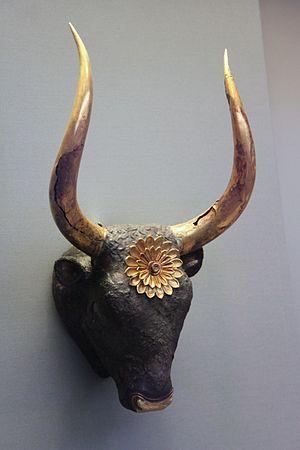
Le musée national archéologique d’Athènes est le principal musée archéologique de Grèce. Il dépend directement du Directorat général des antiquités rattaché au ministère grec de la Culture. Il est dirigé par Georgios Kakavas. Il possède l’une des plus vastes collections d’antiquités grecques au monde. Il abrite plus de 20 000 objets datant de la préhistoire à la fin de l'Antiquité venus de l'ensemble de la Grèce.